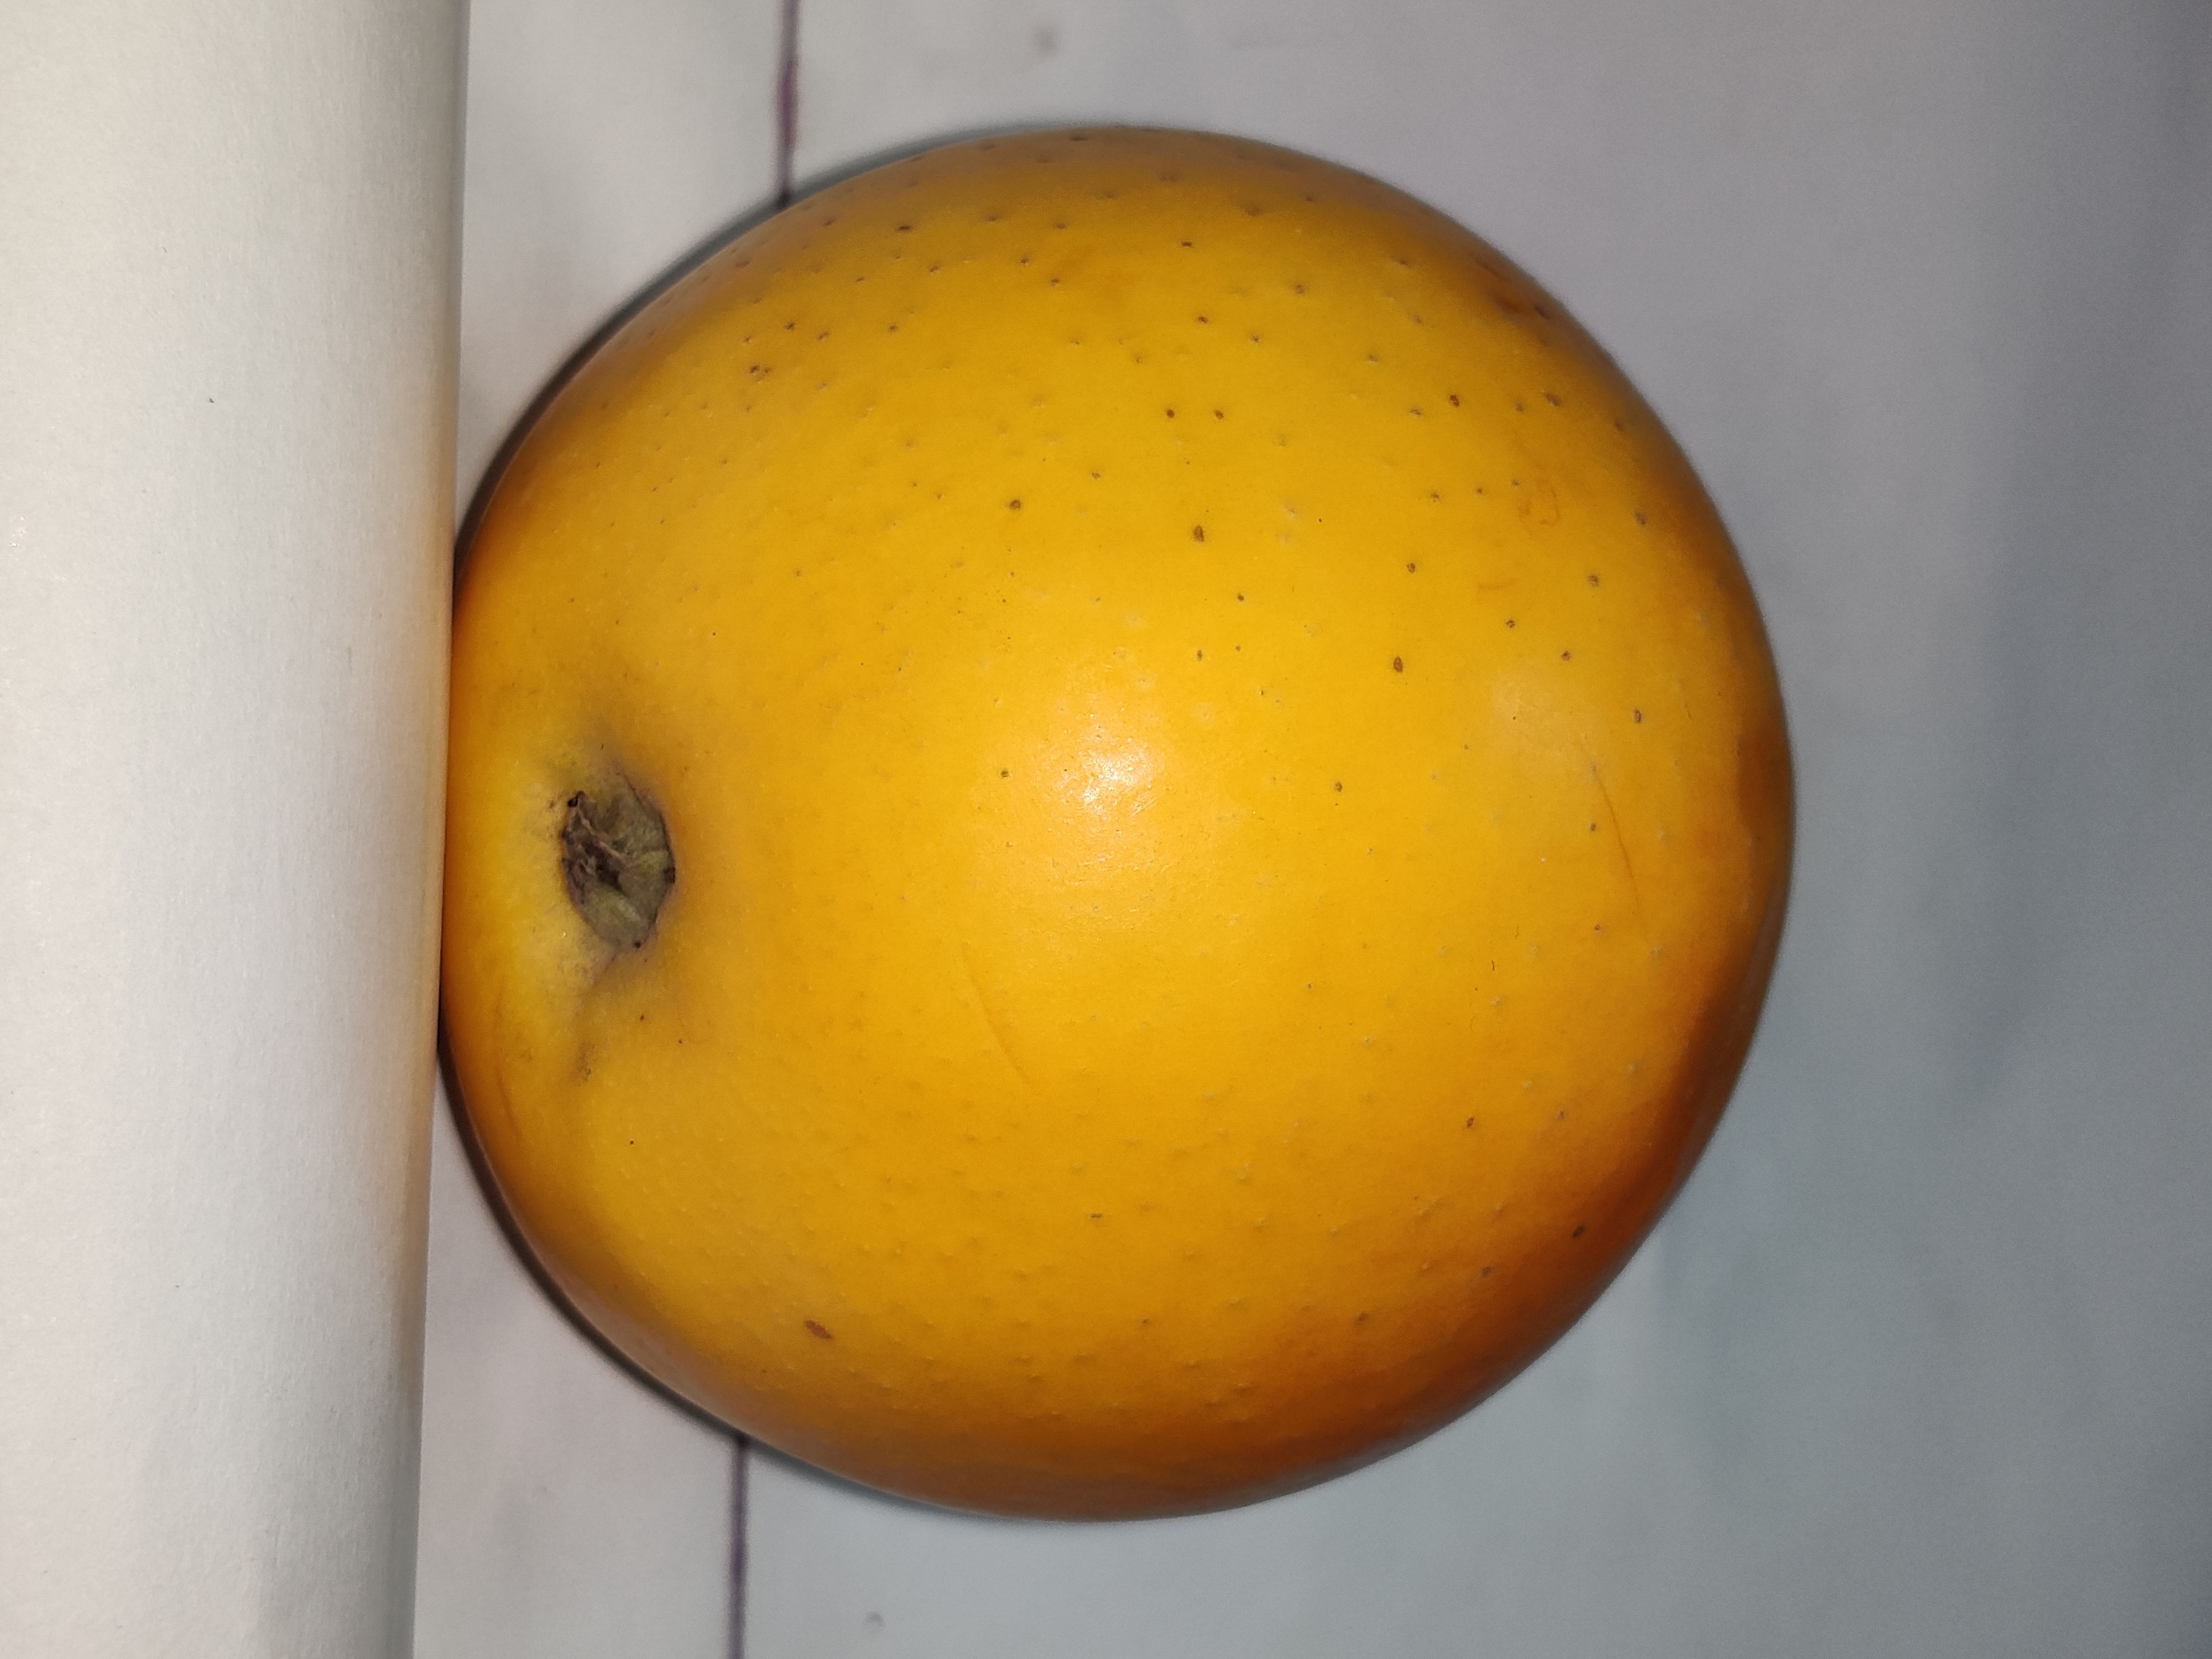
Fruit: apple
Grade: 1st-grade